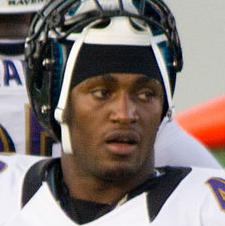
Age: 30